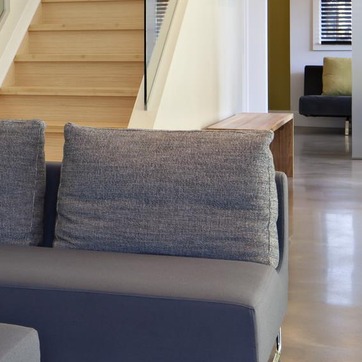
Material: fabric